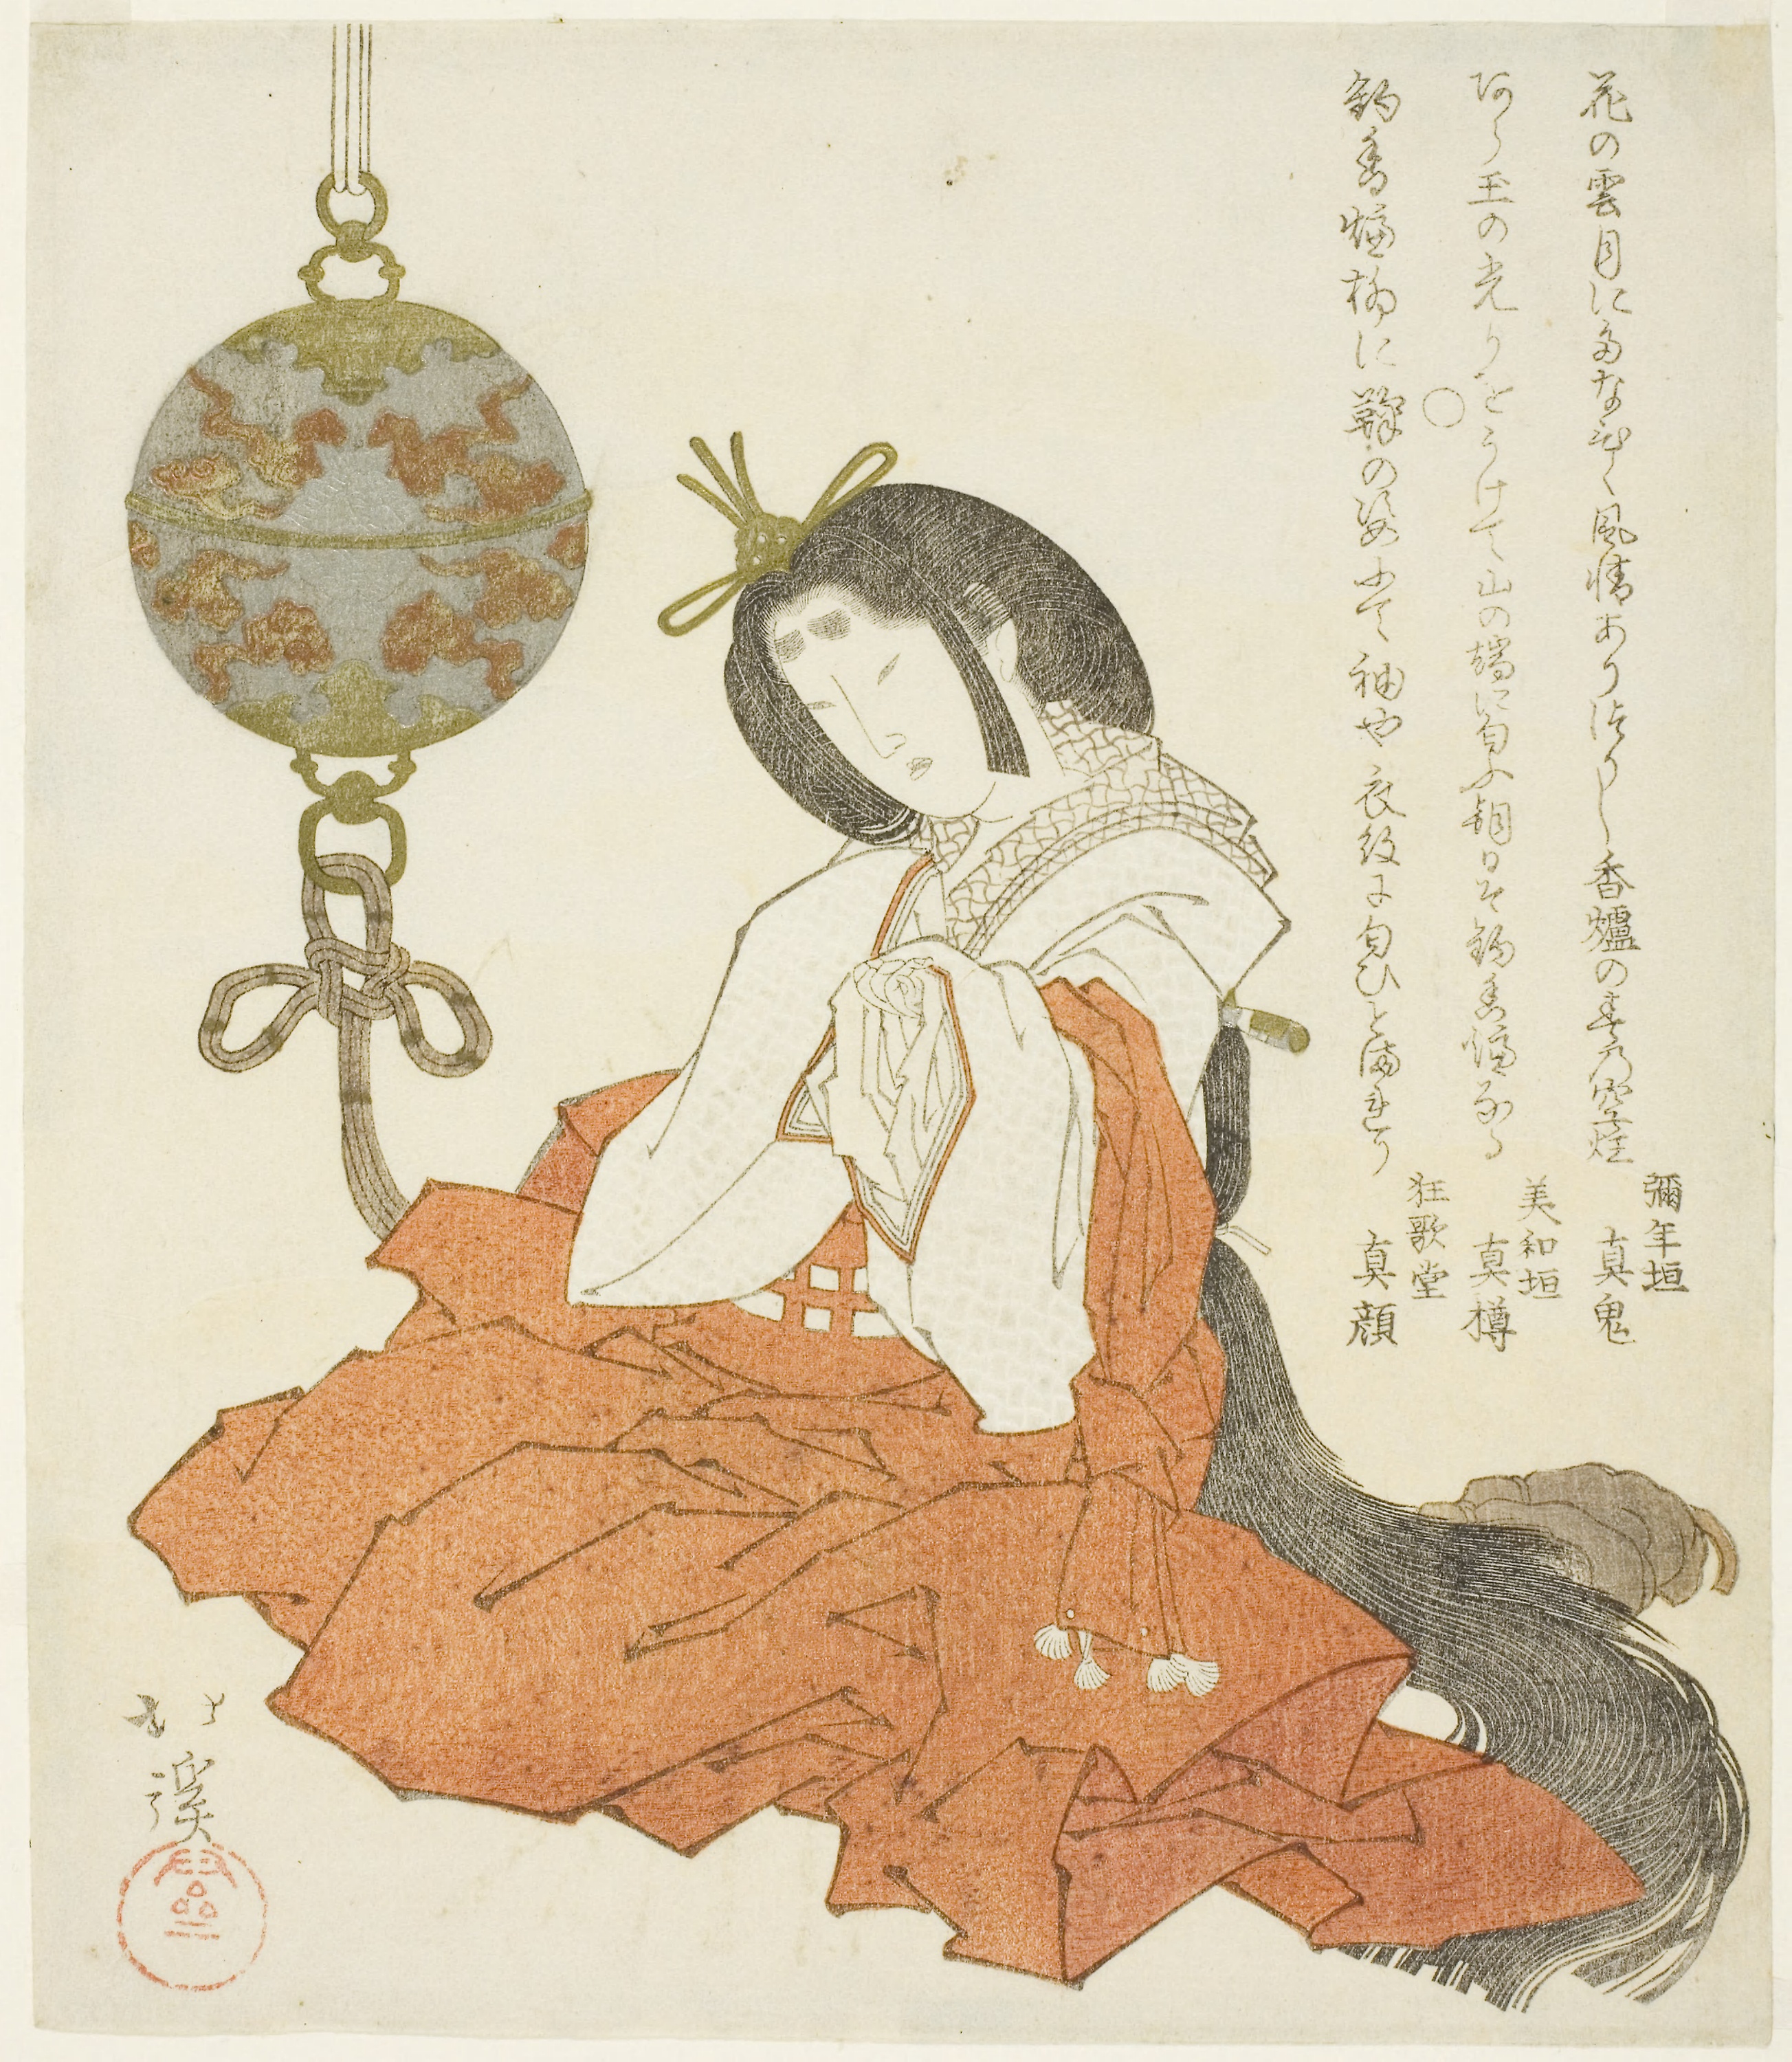
illustration, art, fictional character